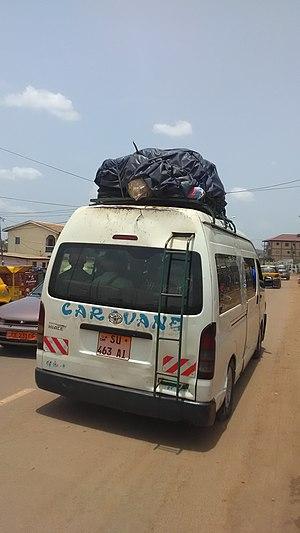
Mbalmayo est une commune du Cameroun située dans la région du Centre et le département du Nyong-et-So'o dont elle est le chef-lieu. Elle se trouve sur les bords du fleuve Nyong, à environ 50 km au sud de la capitale Yaoundé.